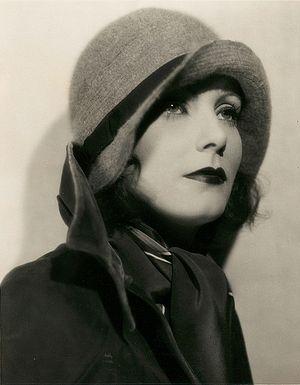
Ruth Harriet Louise est une photographe américaine, la première à Hollywood. Elle était responsable des portraits à la Metro-Goldwyn-Mayer de 1925 à 1930.